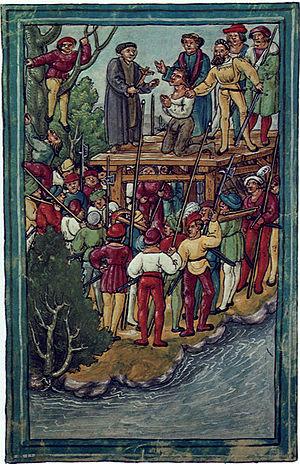
Exécution de Hans Waldmann à Zurich, 1489 par Diebold Schilling le Jeune.
Hans Waldmann fut un chef d'armée et bourgmestre de Zurich entre 1483 et 1489. Ses excès et son abus de pouvoir lorsqu'il fut à la tête de la ville de Zurich provoquèrent l'exaspération de la population qui le fit décapiter.